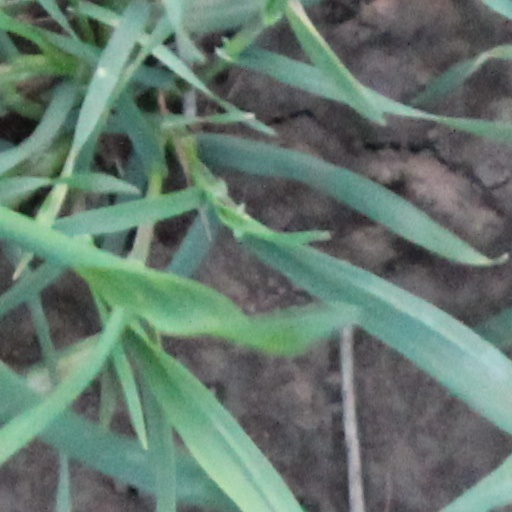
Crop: wheat